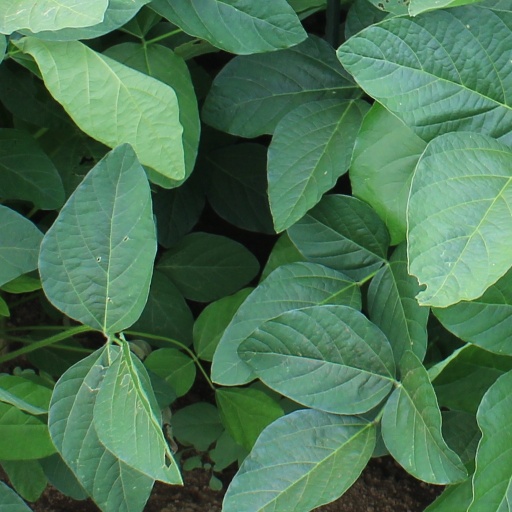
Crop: soybean